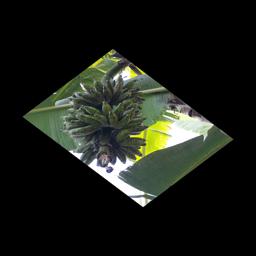
Label: BANANA FRUIT- SCARRING BEETLE